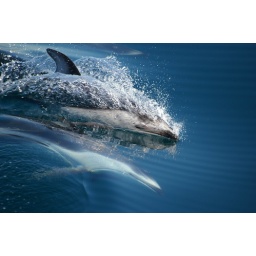
These dolphins were swimming next to our boat while we where whale watching in the San Diego bay.